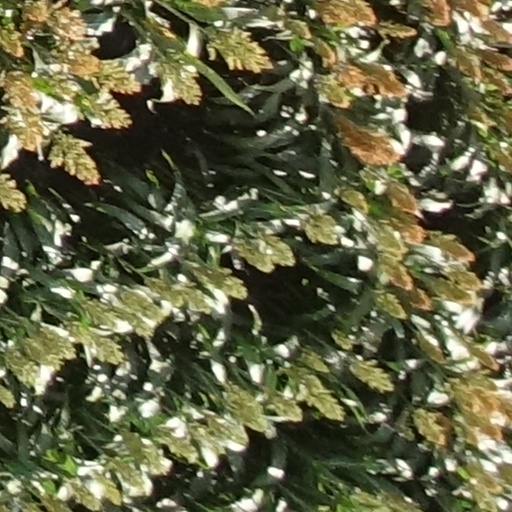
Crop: sorghum